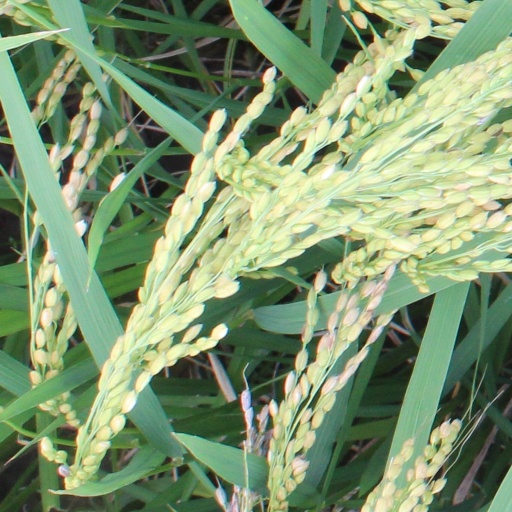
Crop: rice